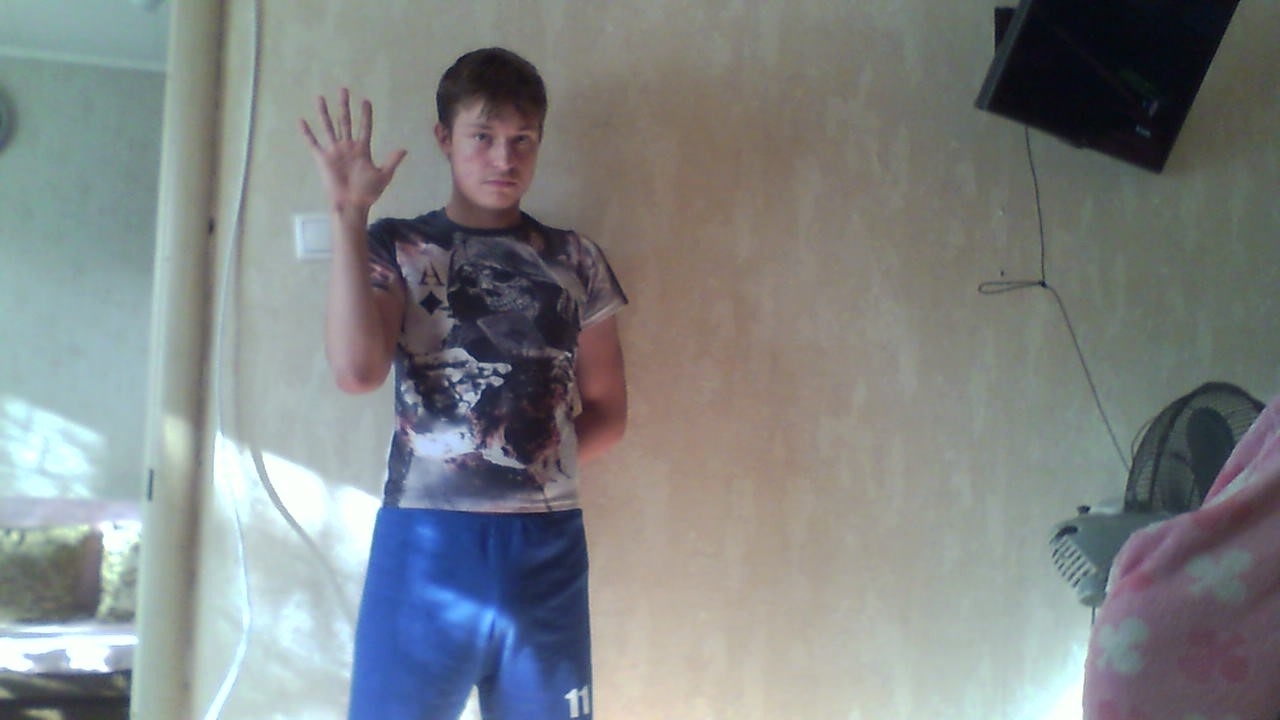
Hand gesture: palm